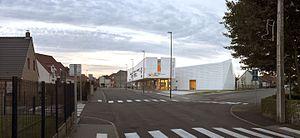
Grenay est une commune française située dans le département du Pas-de-Calais en région Hauts-de-France. Elle fait partie de la Communaupole de Lens-Liévin qui regroupe 36 communes et comptait 244 561 habitants en 2010. Grenay est une ancienne commune minière : la Compagnie des mines de Béthune y a ouvert sa fosse nᵒ 11 - 11 bis, et de vastes cités ont été construites.